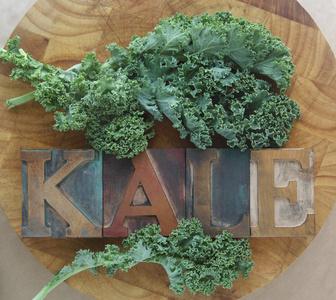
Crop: unknown
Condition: cabbage